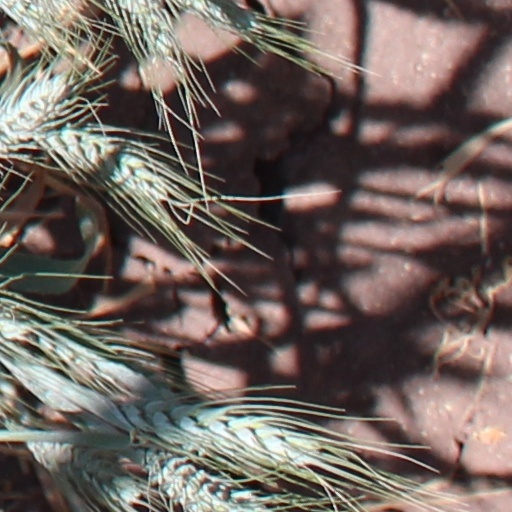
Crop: wheat